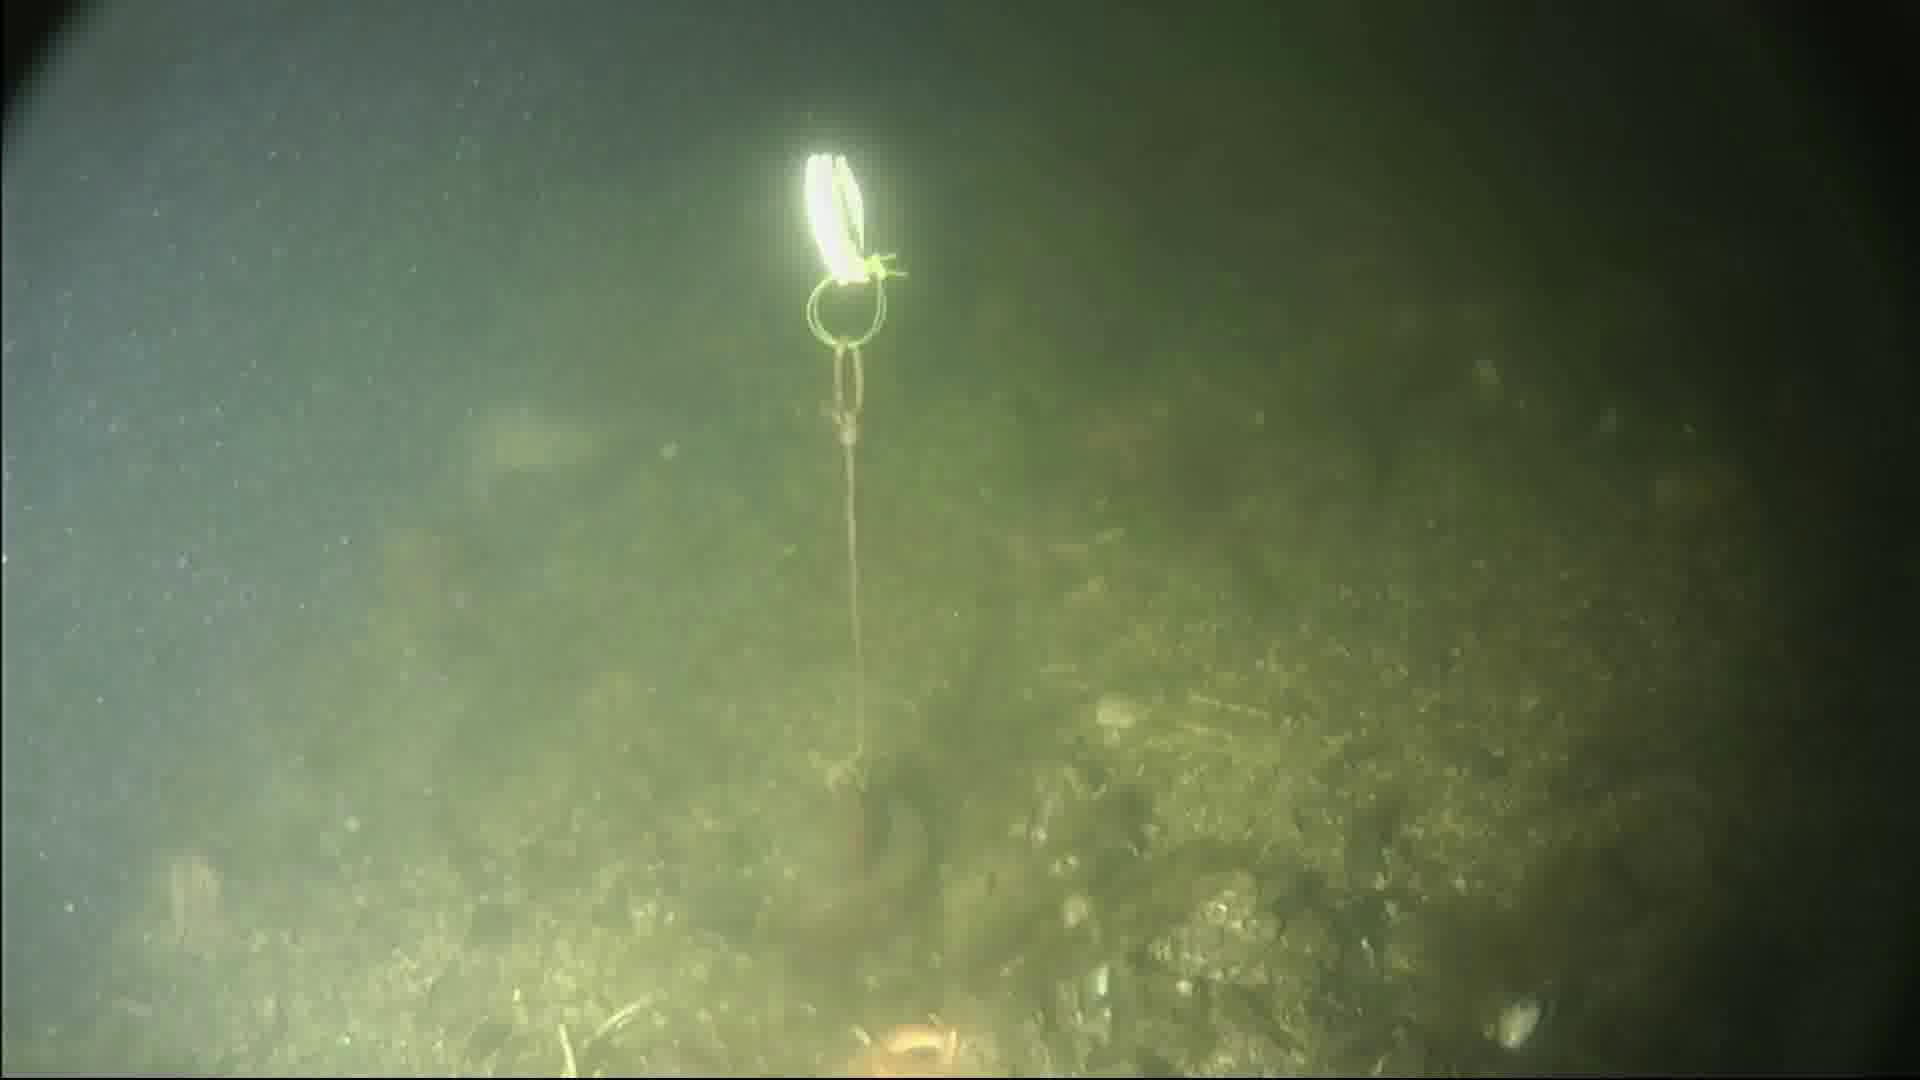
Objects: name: fish
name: starfish